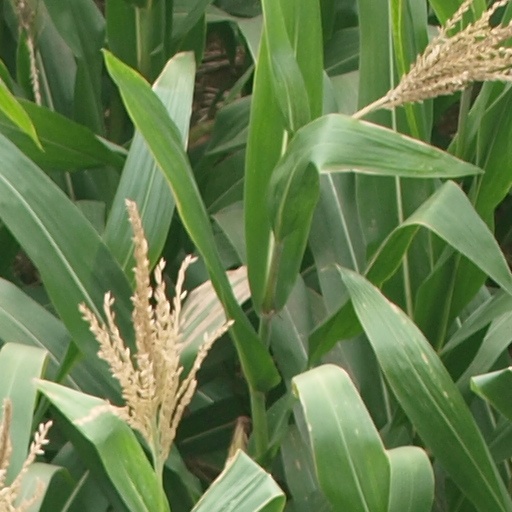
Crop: maize; corn